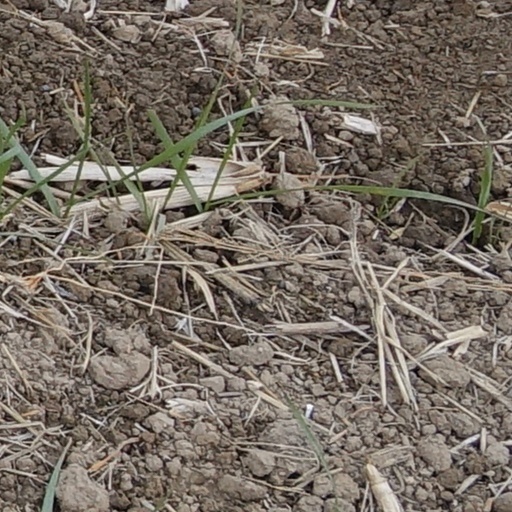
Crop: wheat